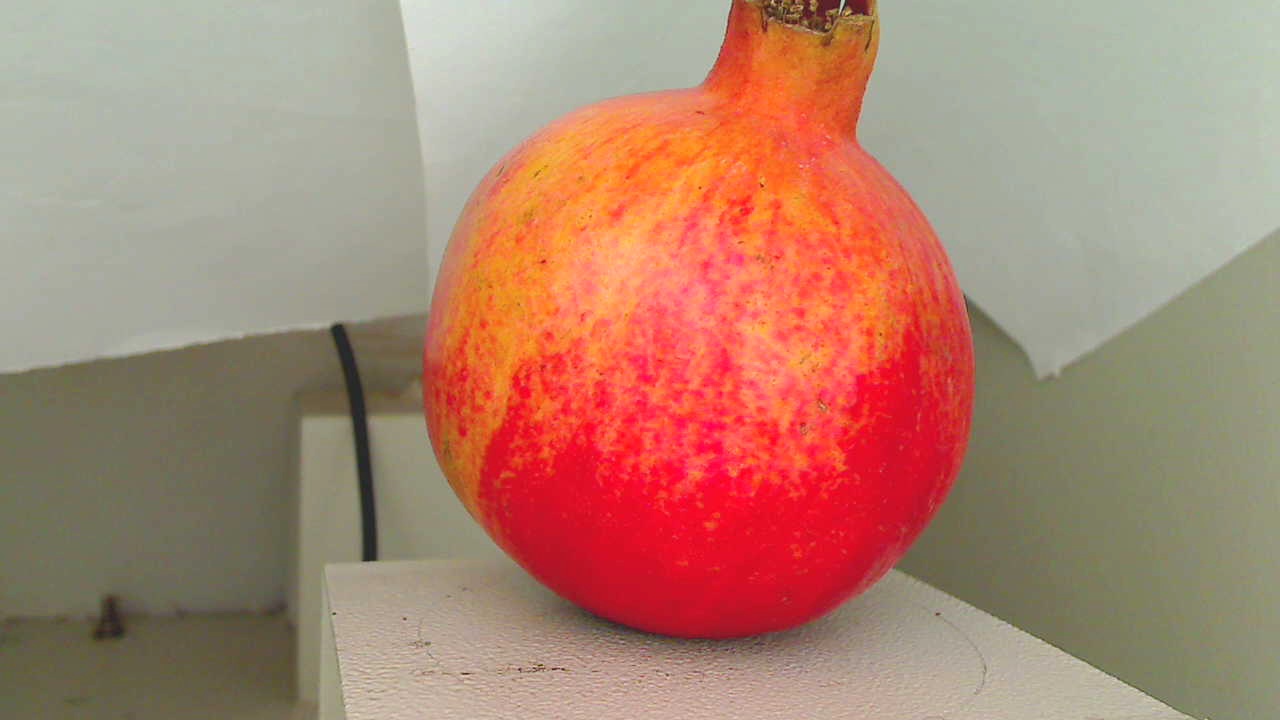
Grade: grade-1
Quality: quality-2